Naval Base Trinidad

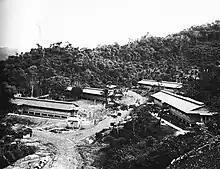
Barracks at Trinidad Naval Base

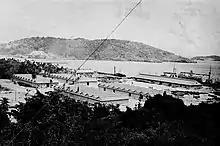
Naval Supply Depot at Naval Base Trinidad

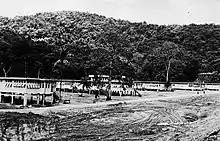
Trinidad Naval Hospital

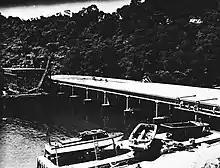
Small Boat Landing Trinidad Naval Base

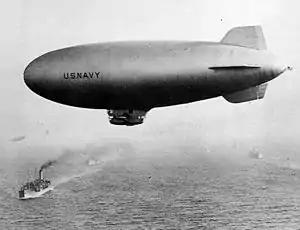
US Navy K-class blimp, used in good weather long patrols

Secondary bases: Naval Base Trinidad headquarters managed and supplied logical support for subsidiary satellite Bases, also called emergency advance bases and NAAF Trinidad.